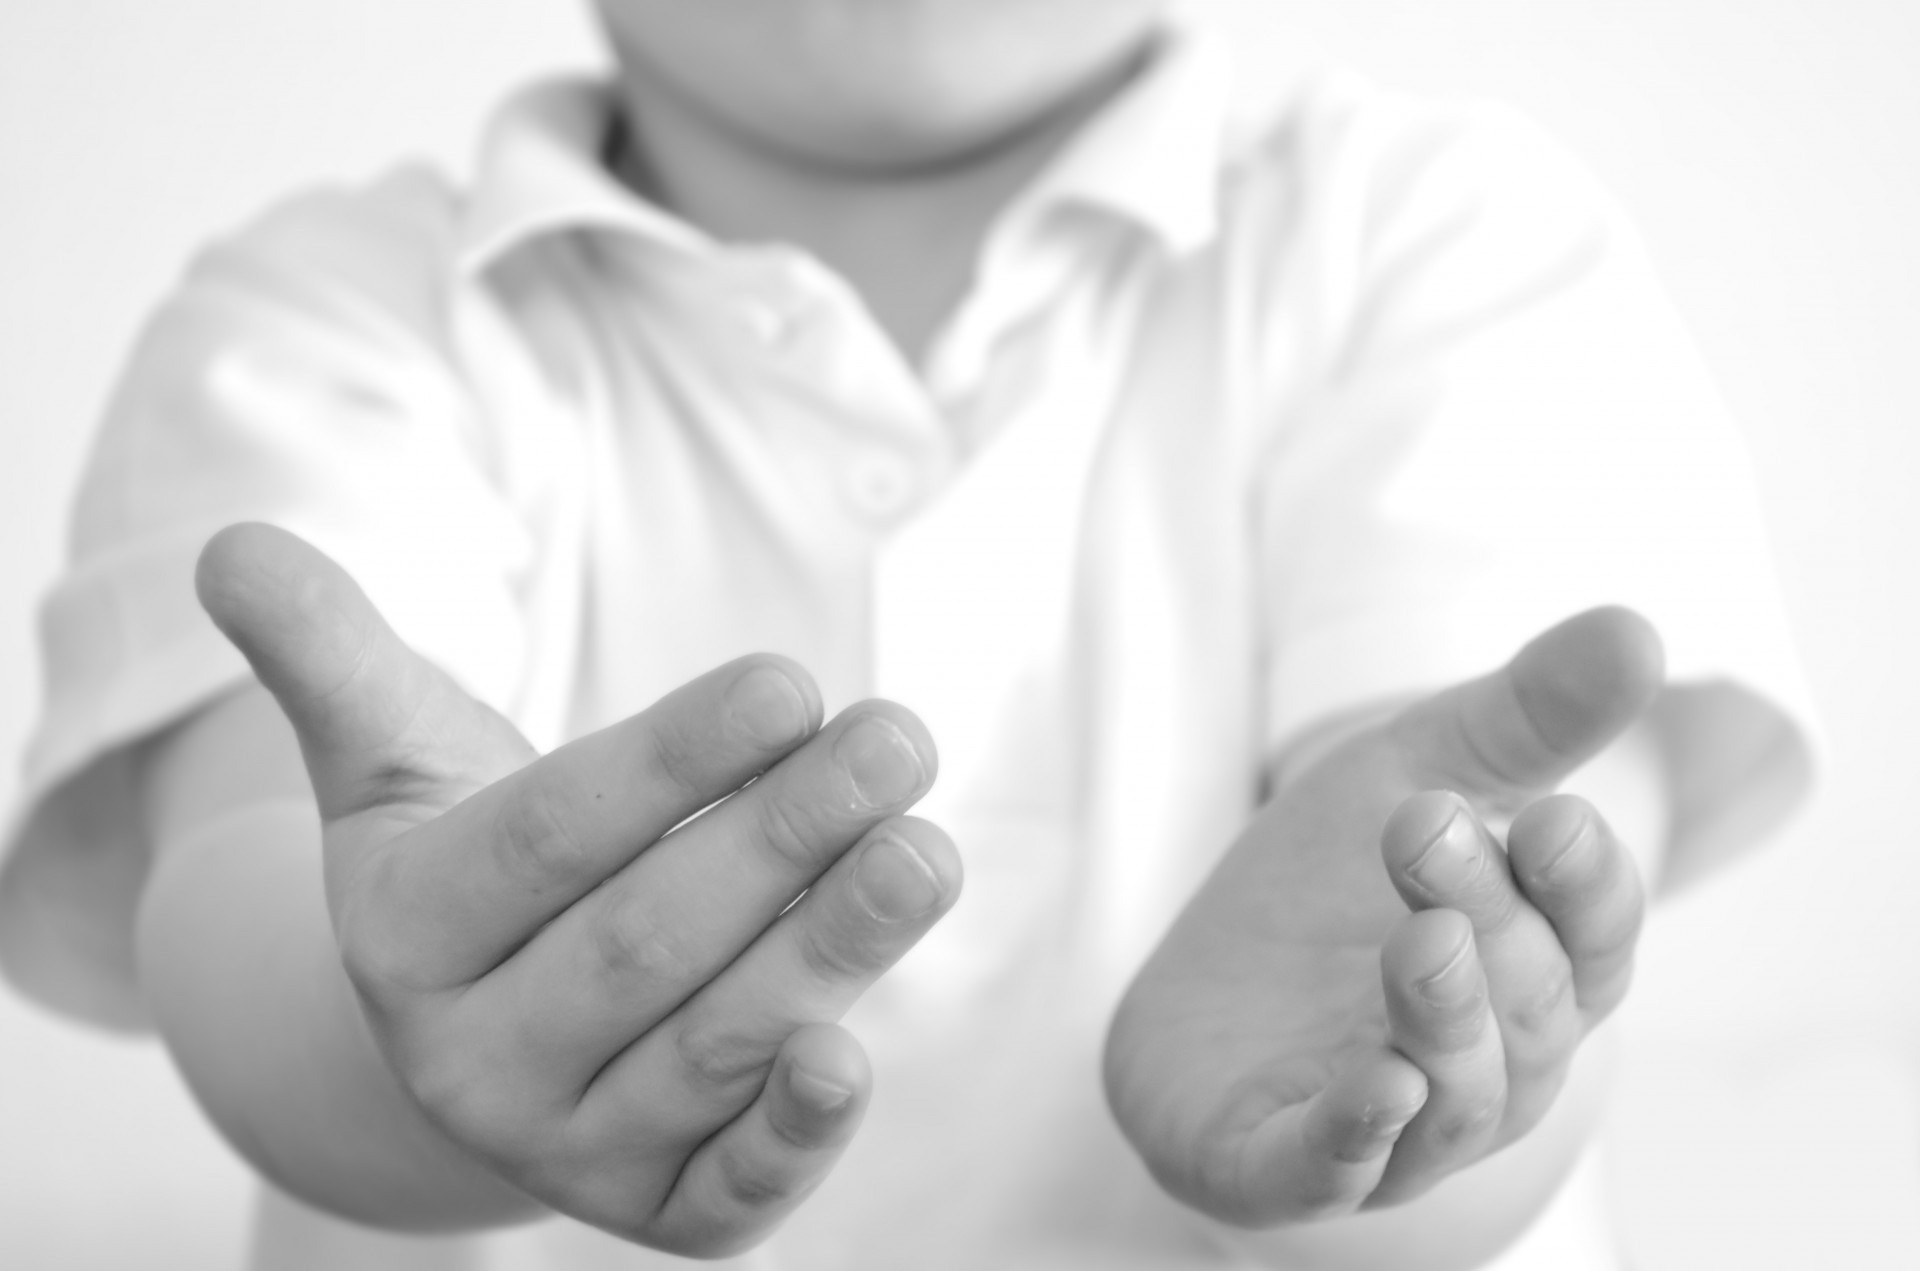
hand, person, black and white, people, white, alone, waiting, finger, palm, child, abandoned, empty, black, monochrome, holding hands, close up, help, sad, hands, wallpaper, wait, palms, emergency, thumb, despair, interaction, sense, monochrome photography, disregard, helpless, human action